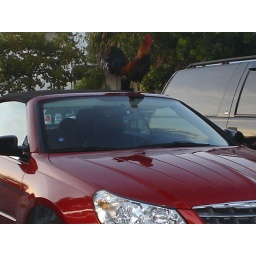
One of the many chickens in Key West. This one on a guys car roof.